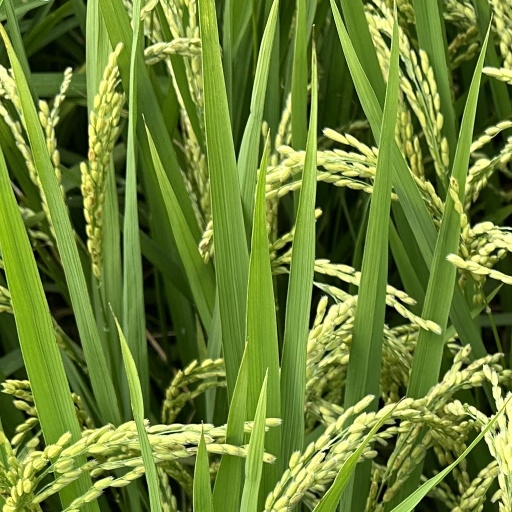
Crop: rice